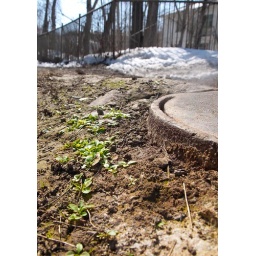
First green grass seen near my home